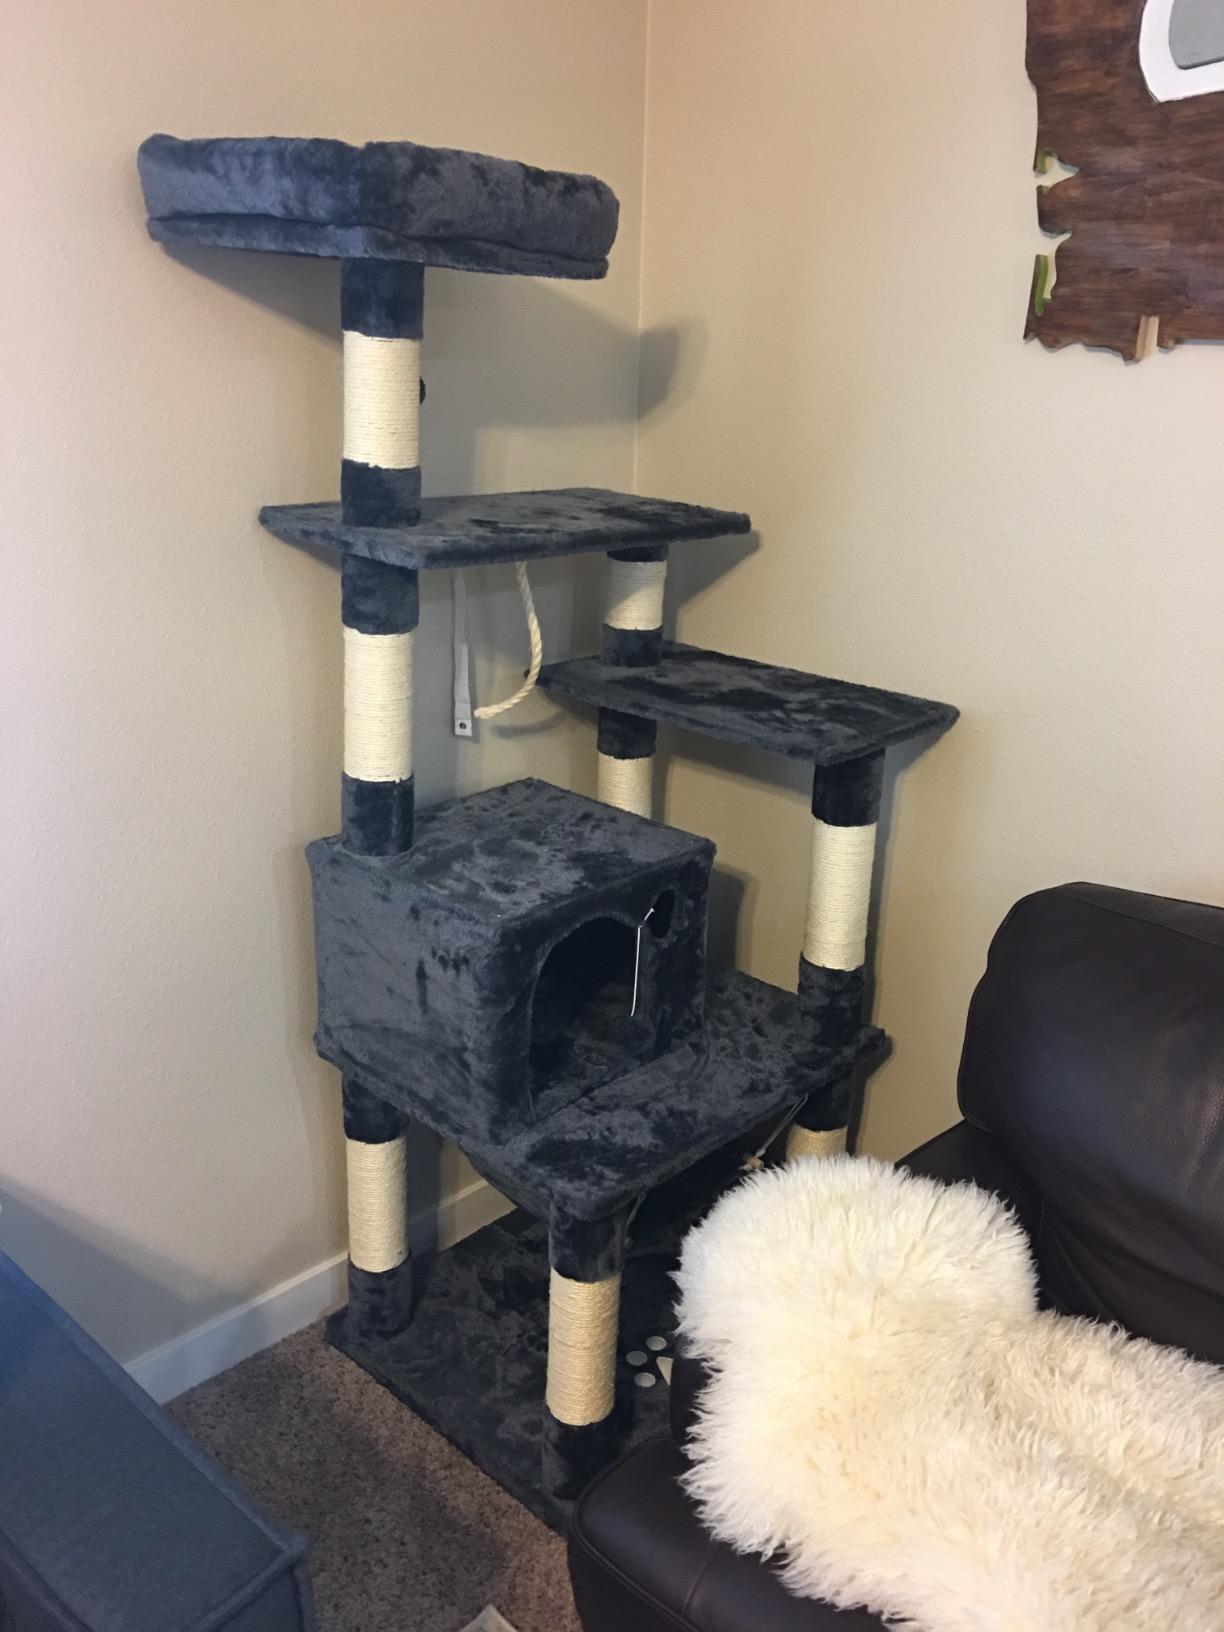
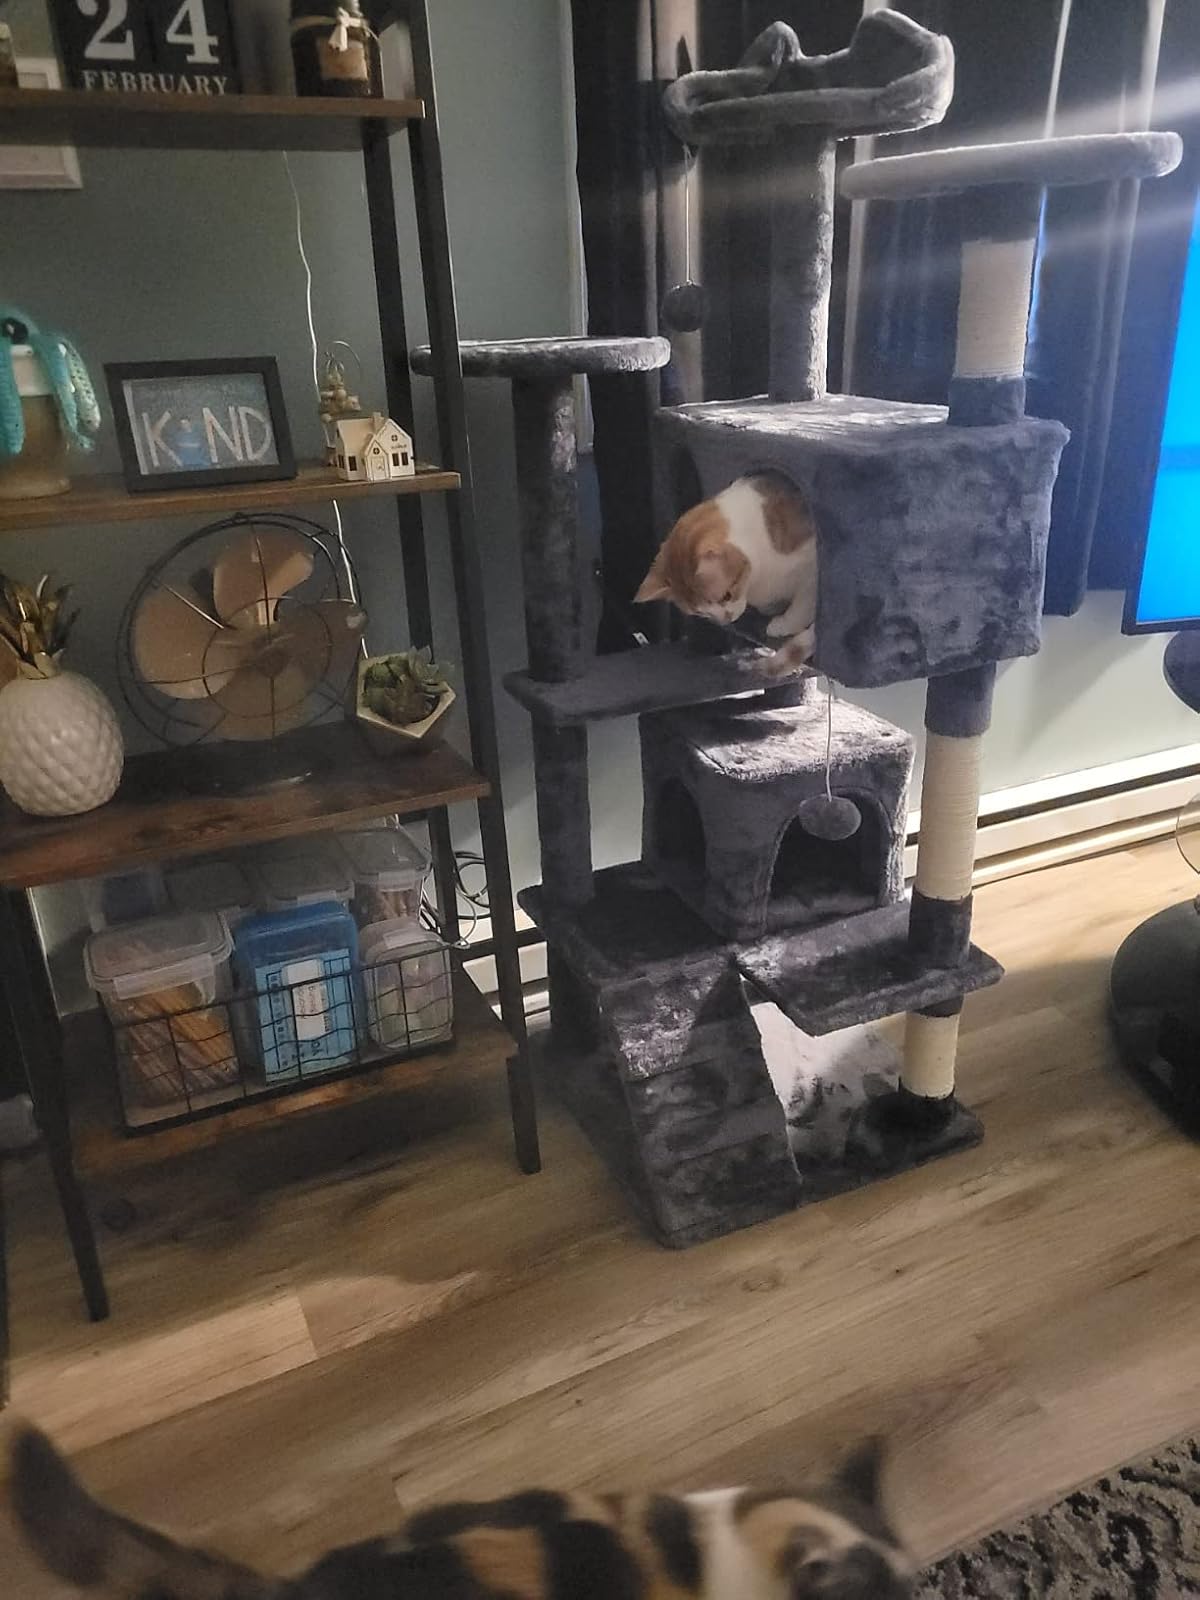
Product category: items_cat tree
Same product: no